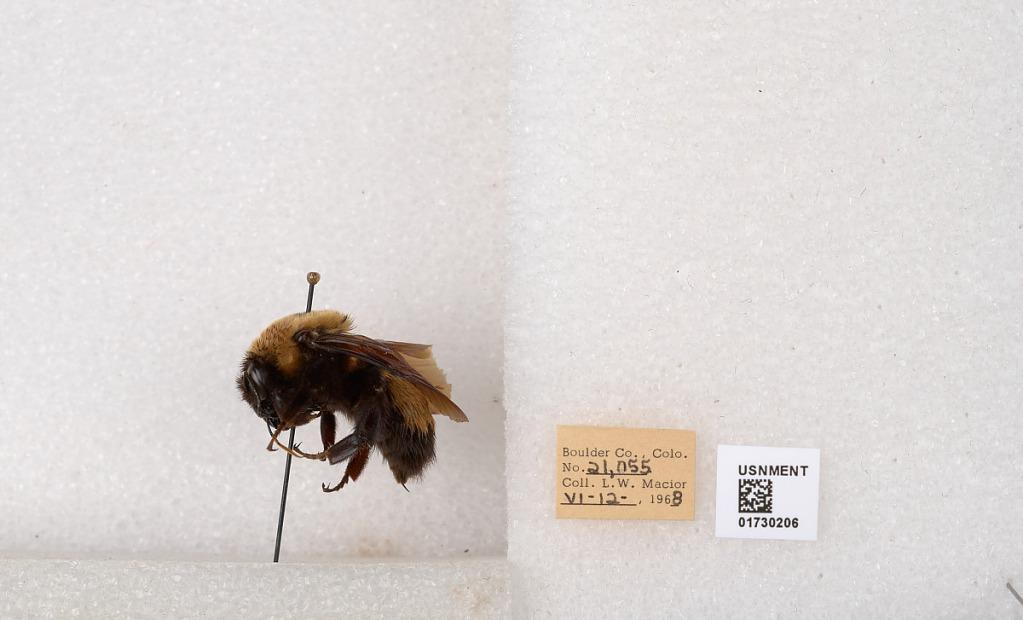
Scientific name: Bombus (Bombus) nevadensis Cresson